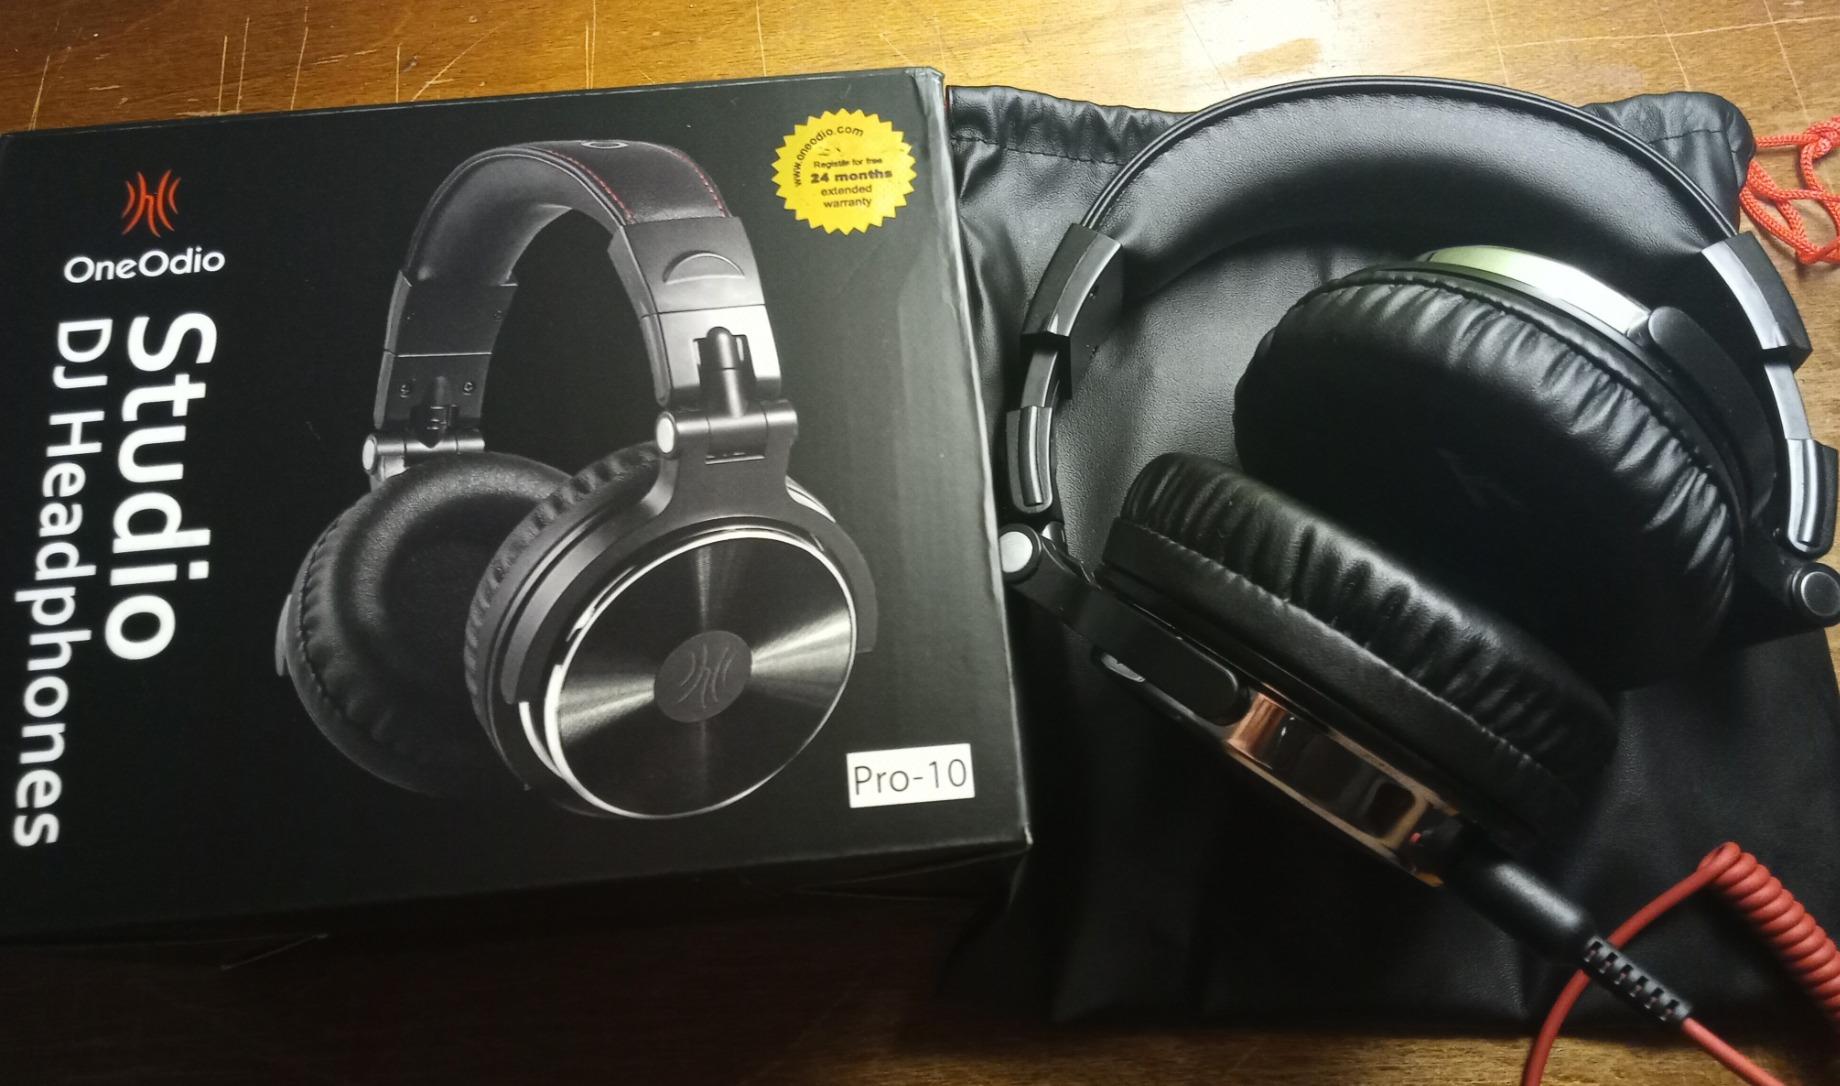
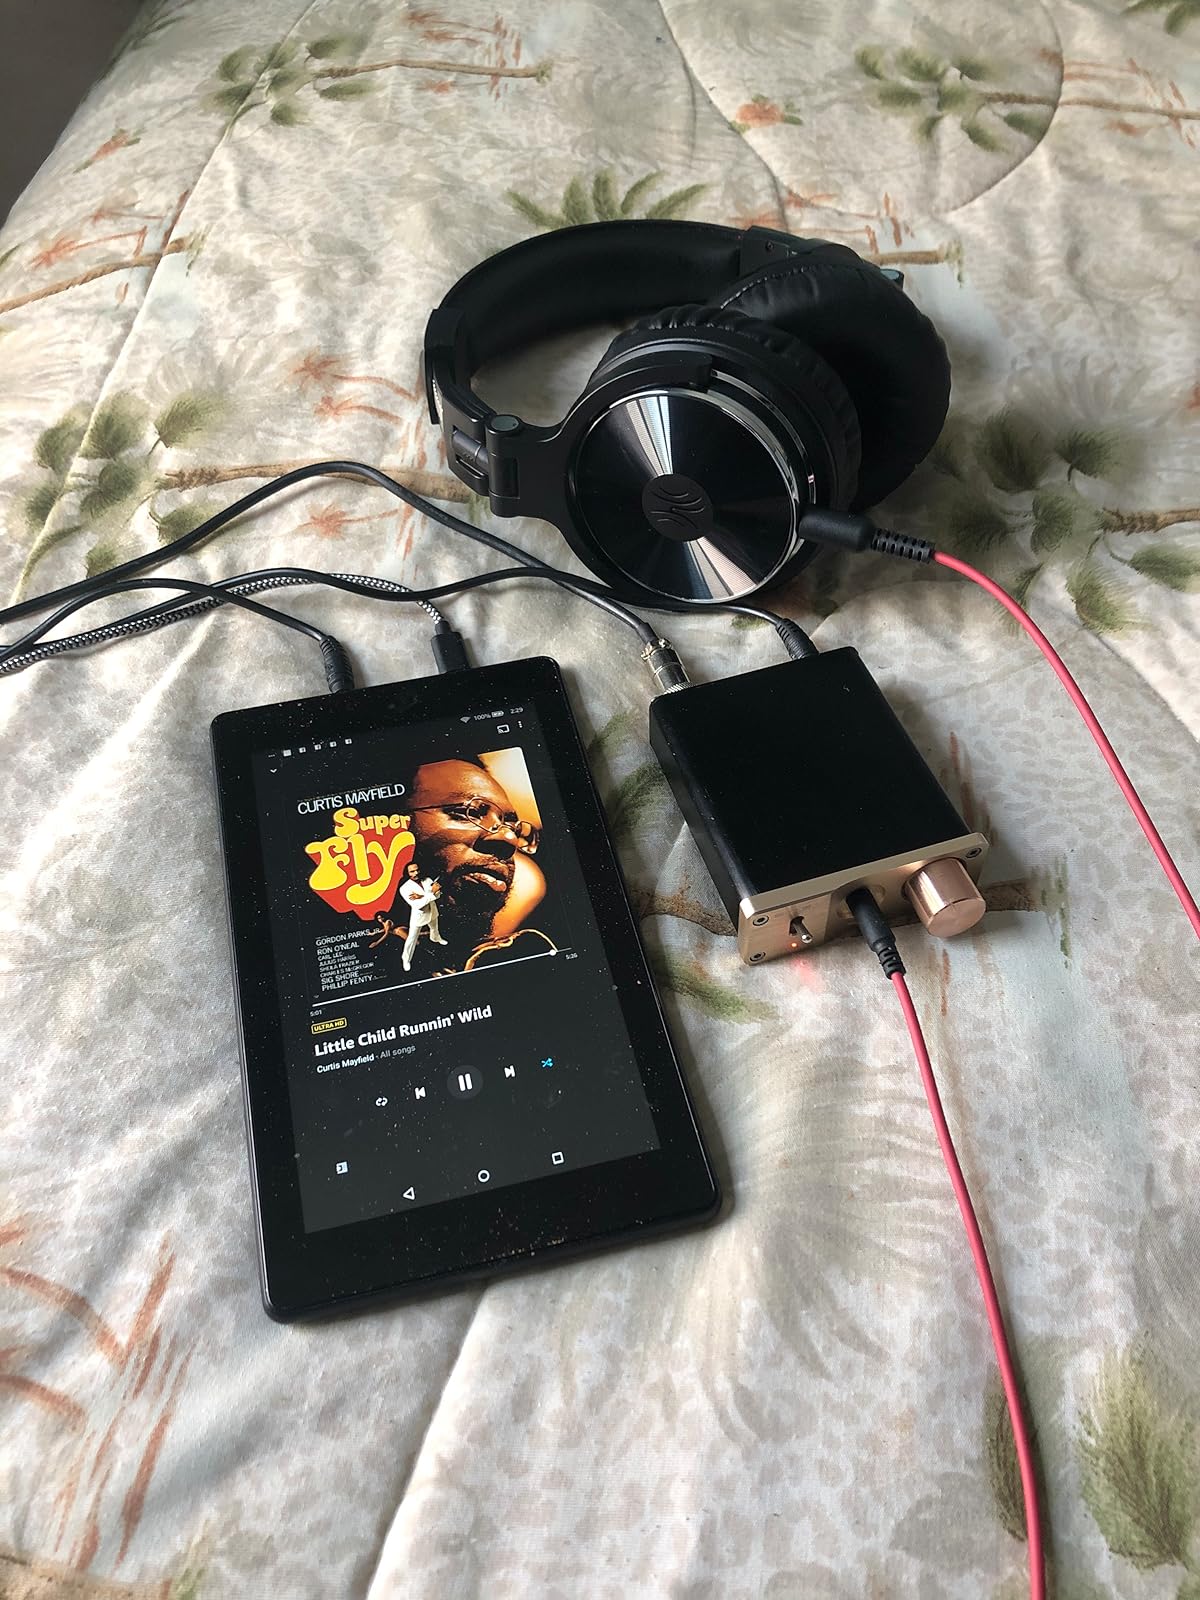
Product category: headphones
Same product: yes